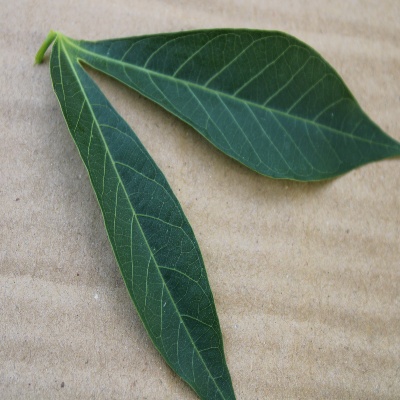
Crop: Cassava
Condition: healthy